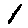
Label: 1